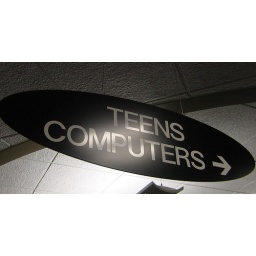
my other favorite sign in the Cody library